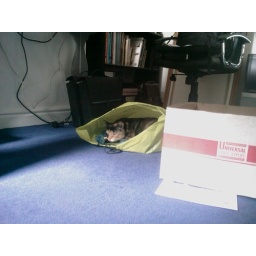
Shadae asleep in a bag under my desk